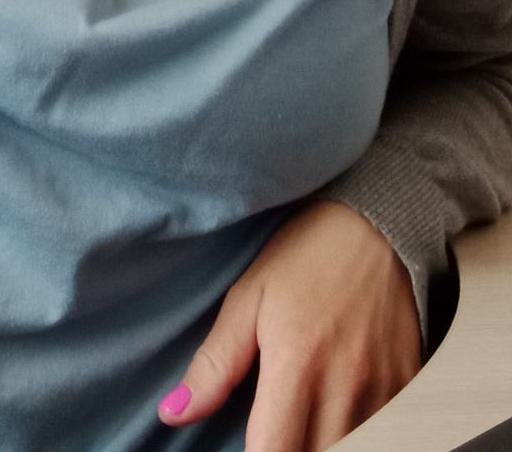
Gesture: no_gesture